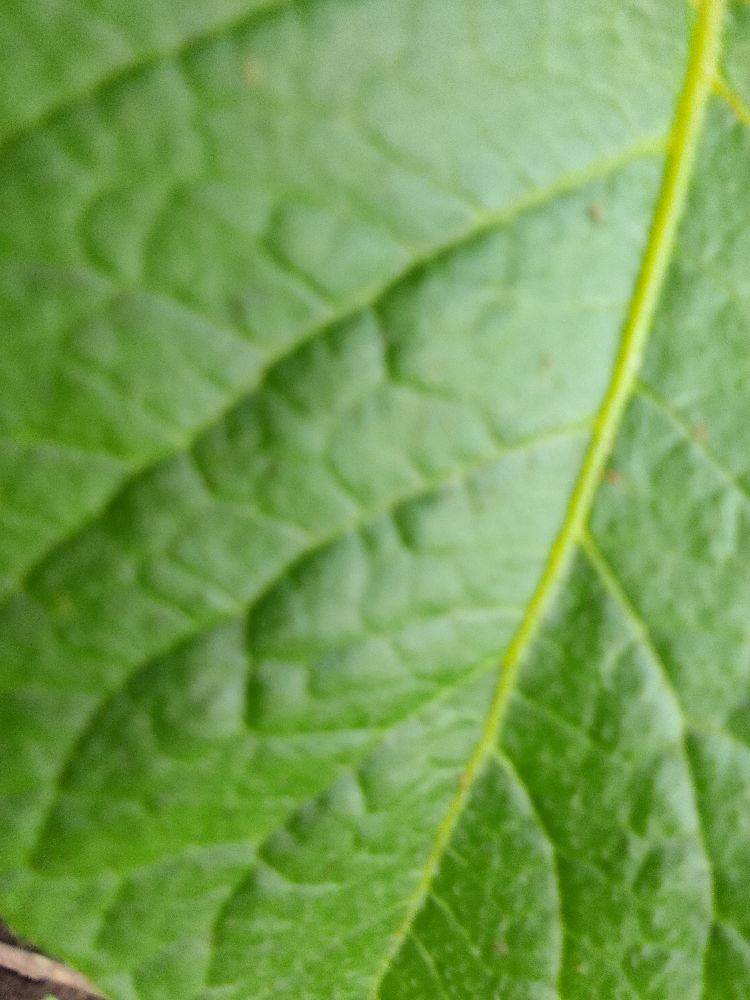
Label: Healthy